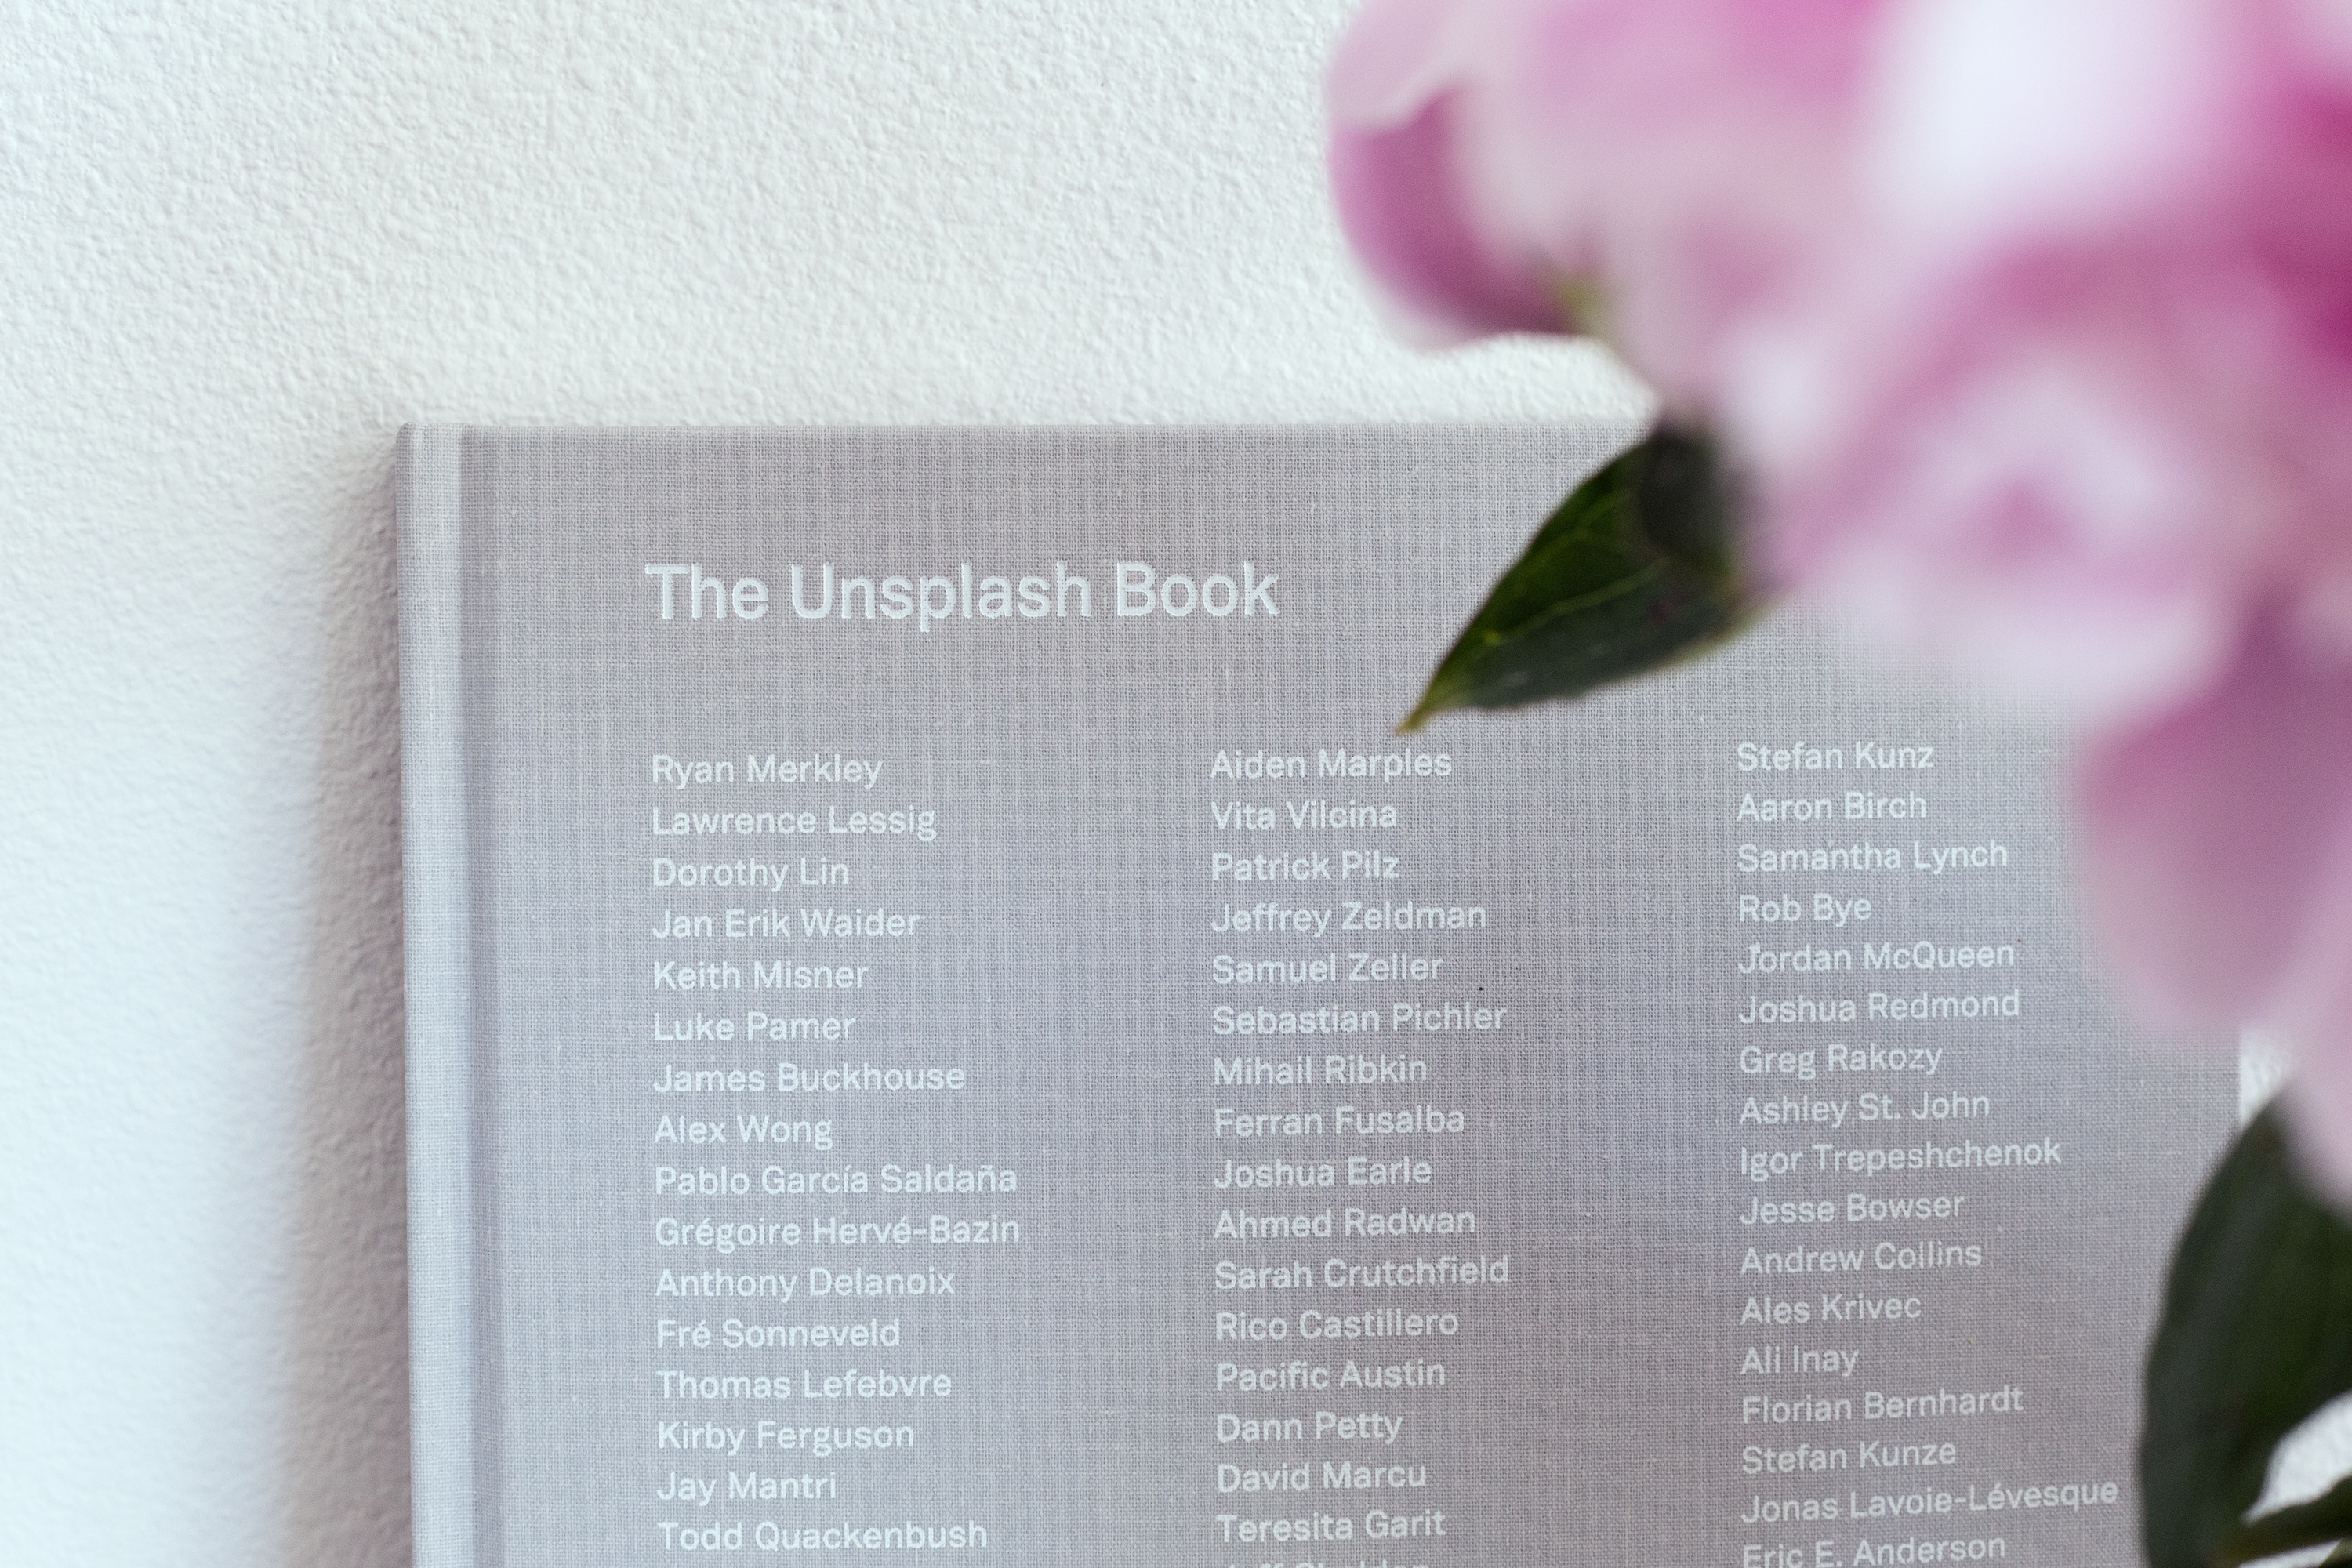
flower, petal, brand